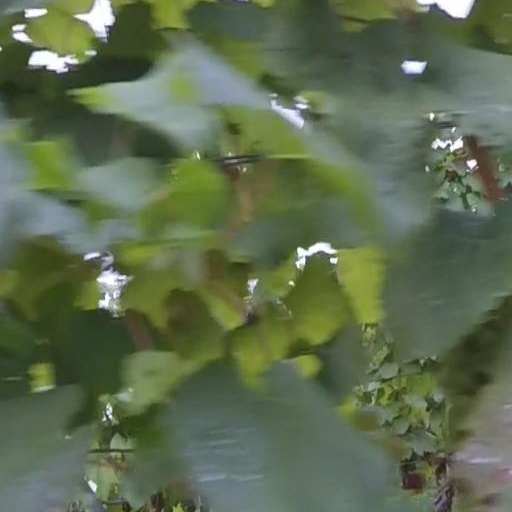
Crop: grape